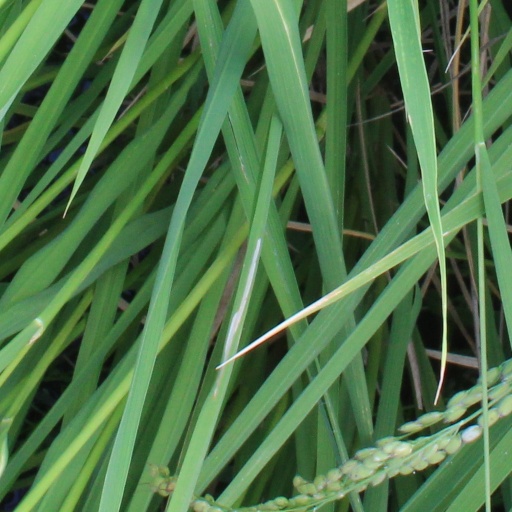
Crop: rice